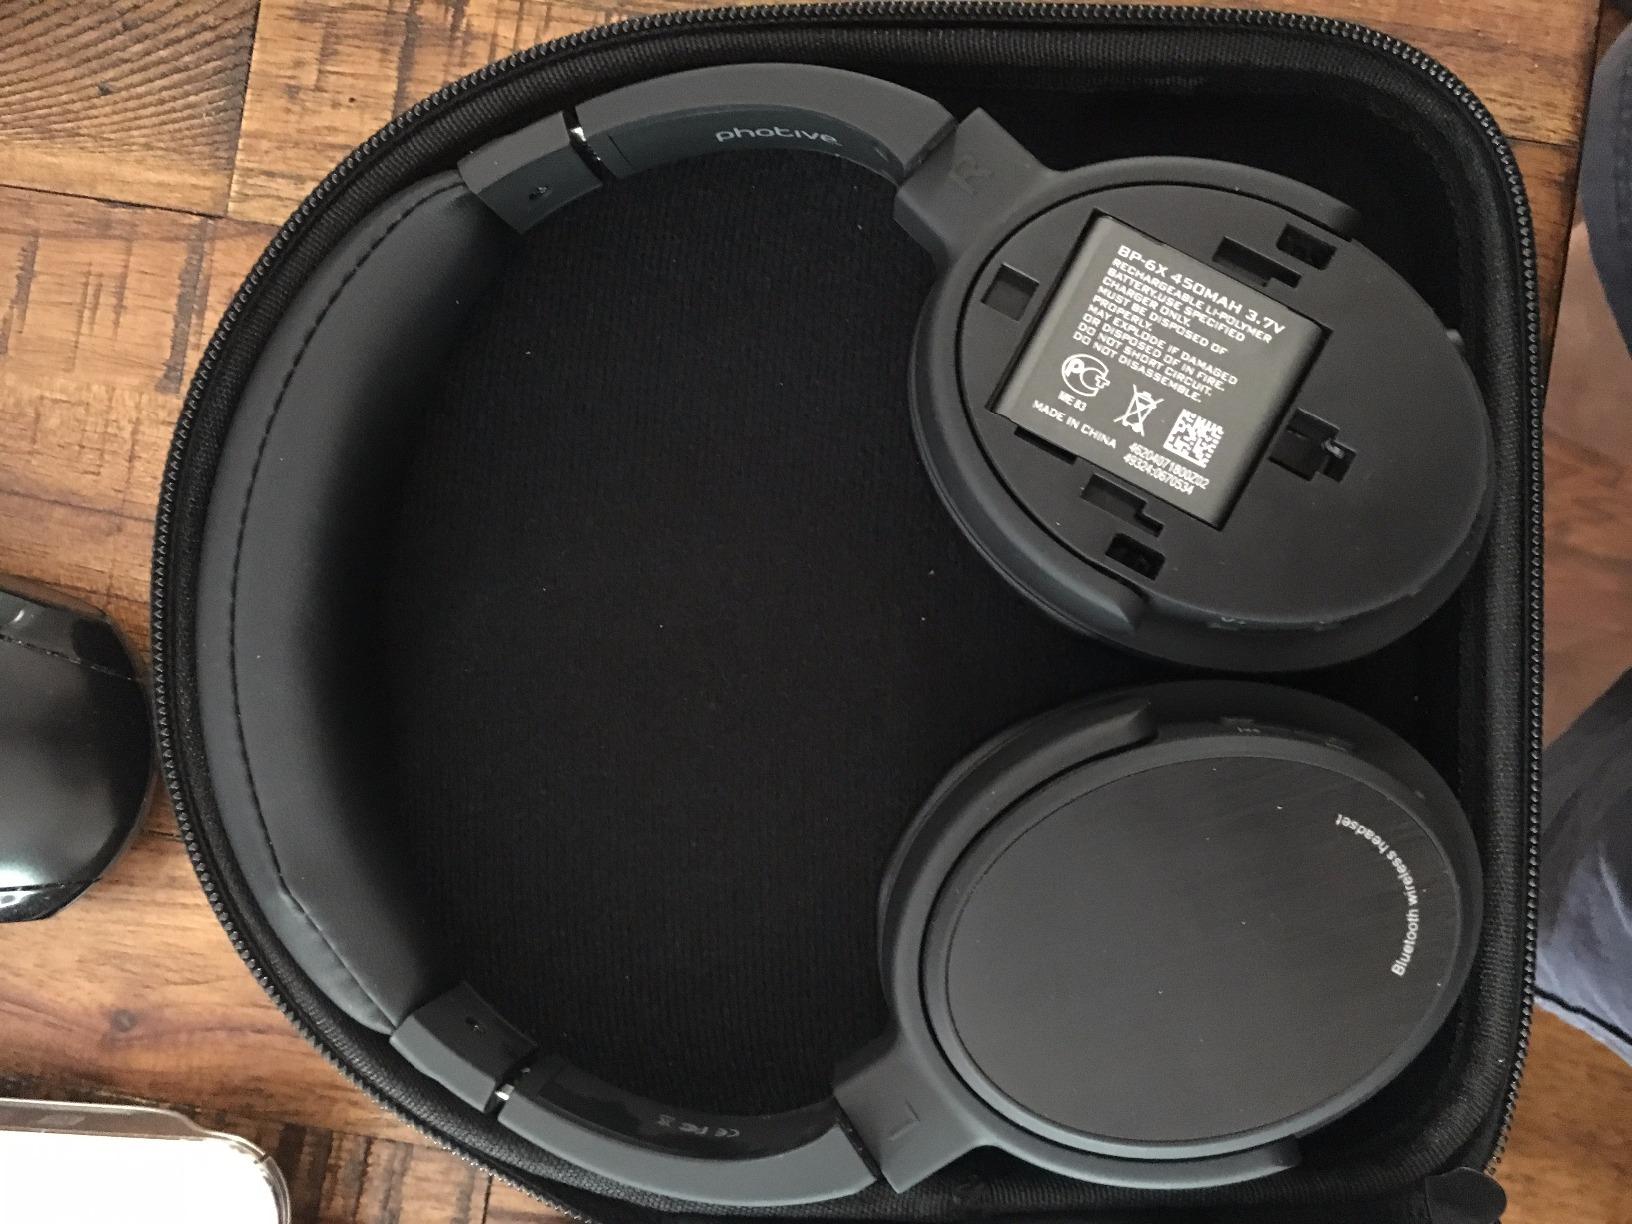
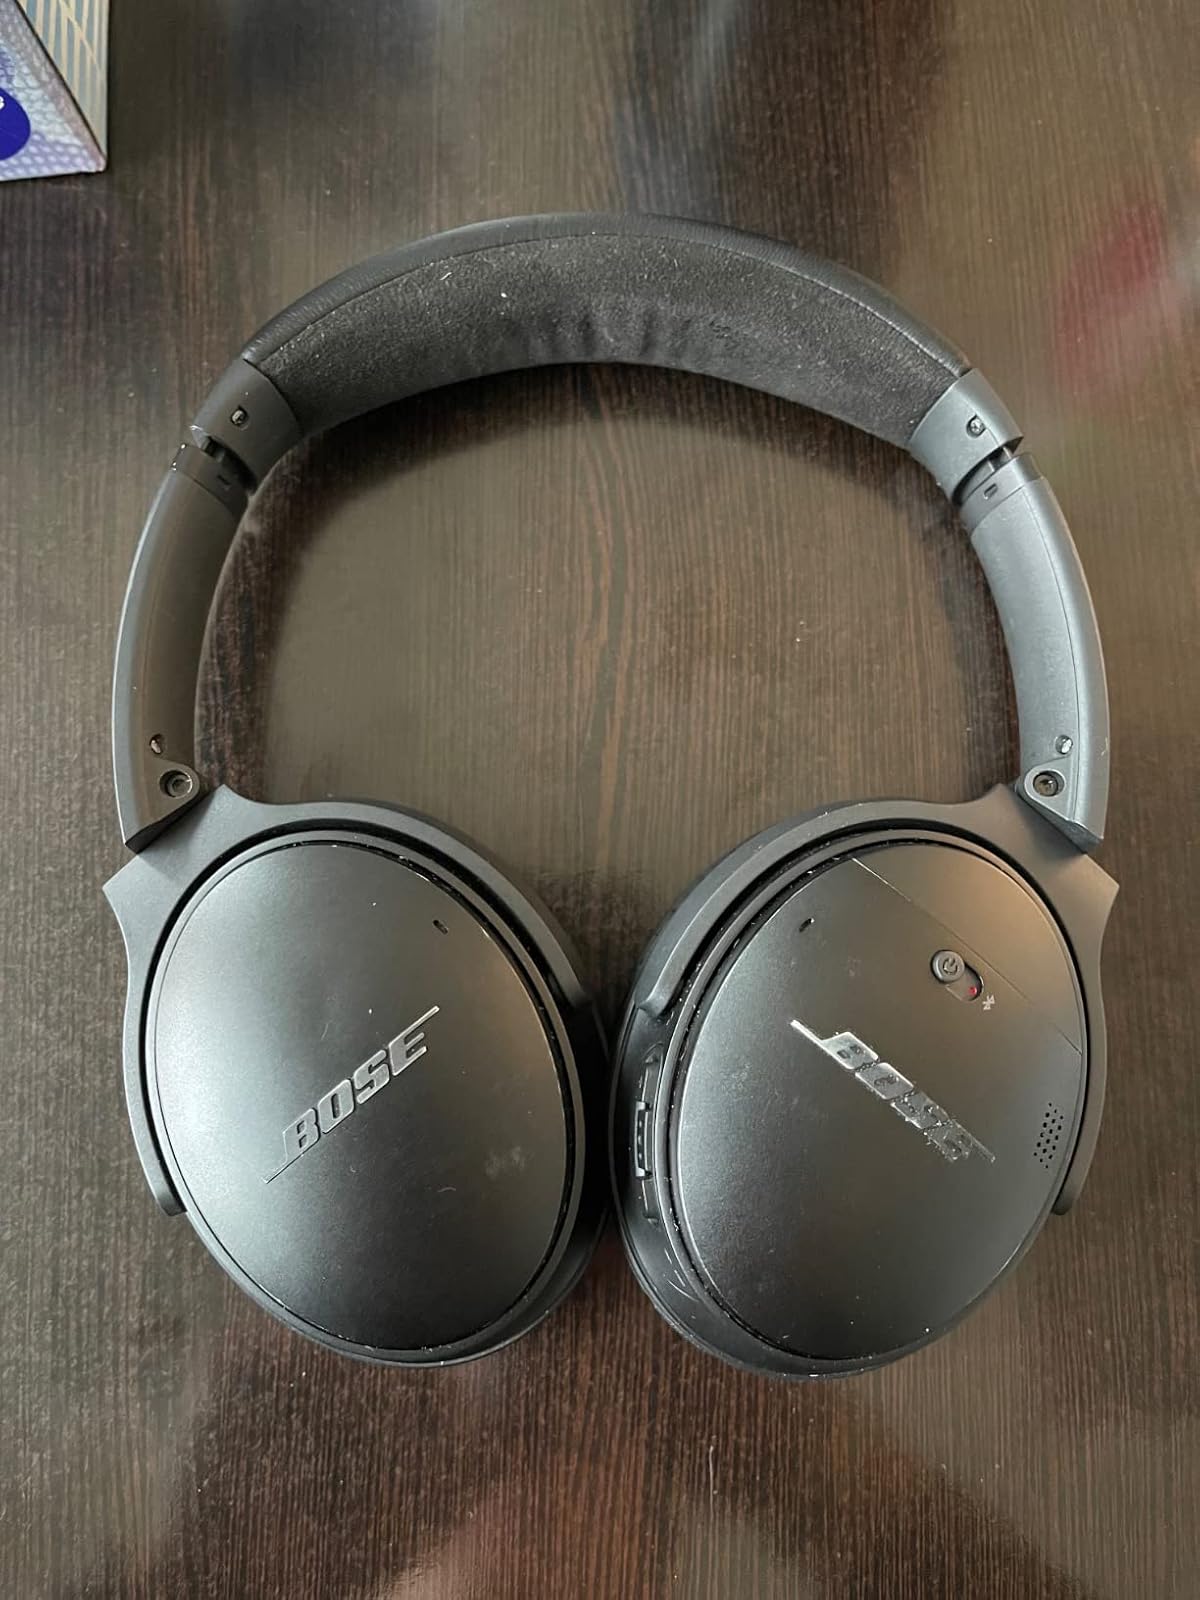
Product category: headphones
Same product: no